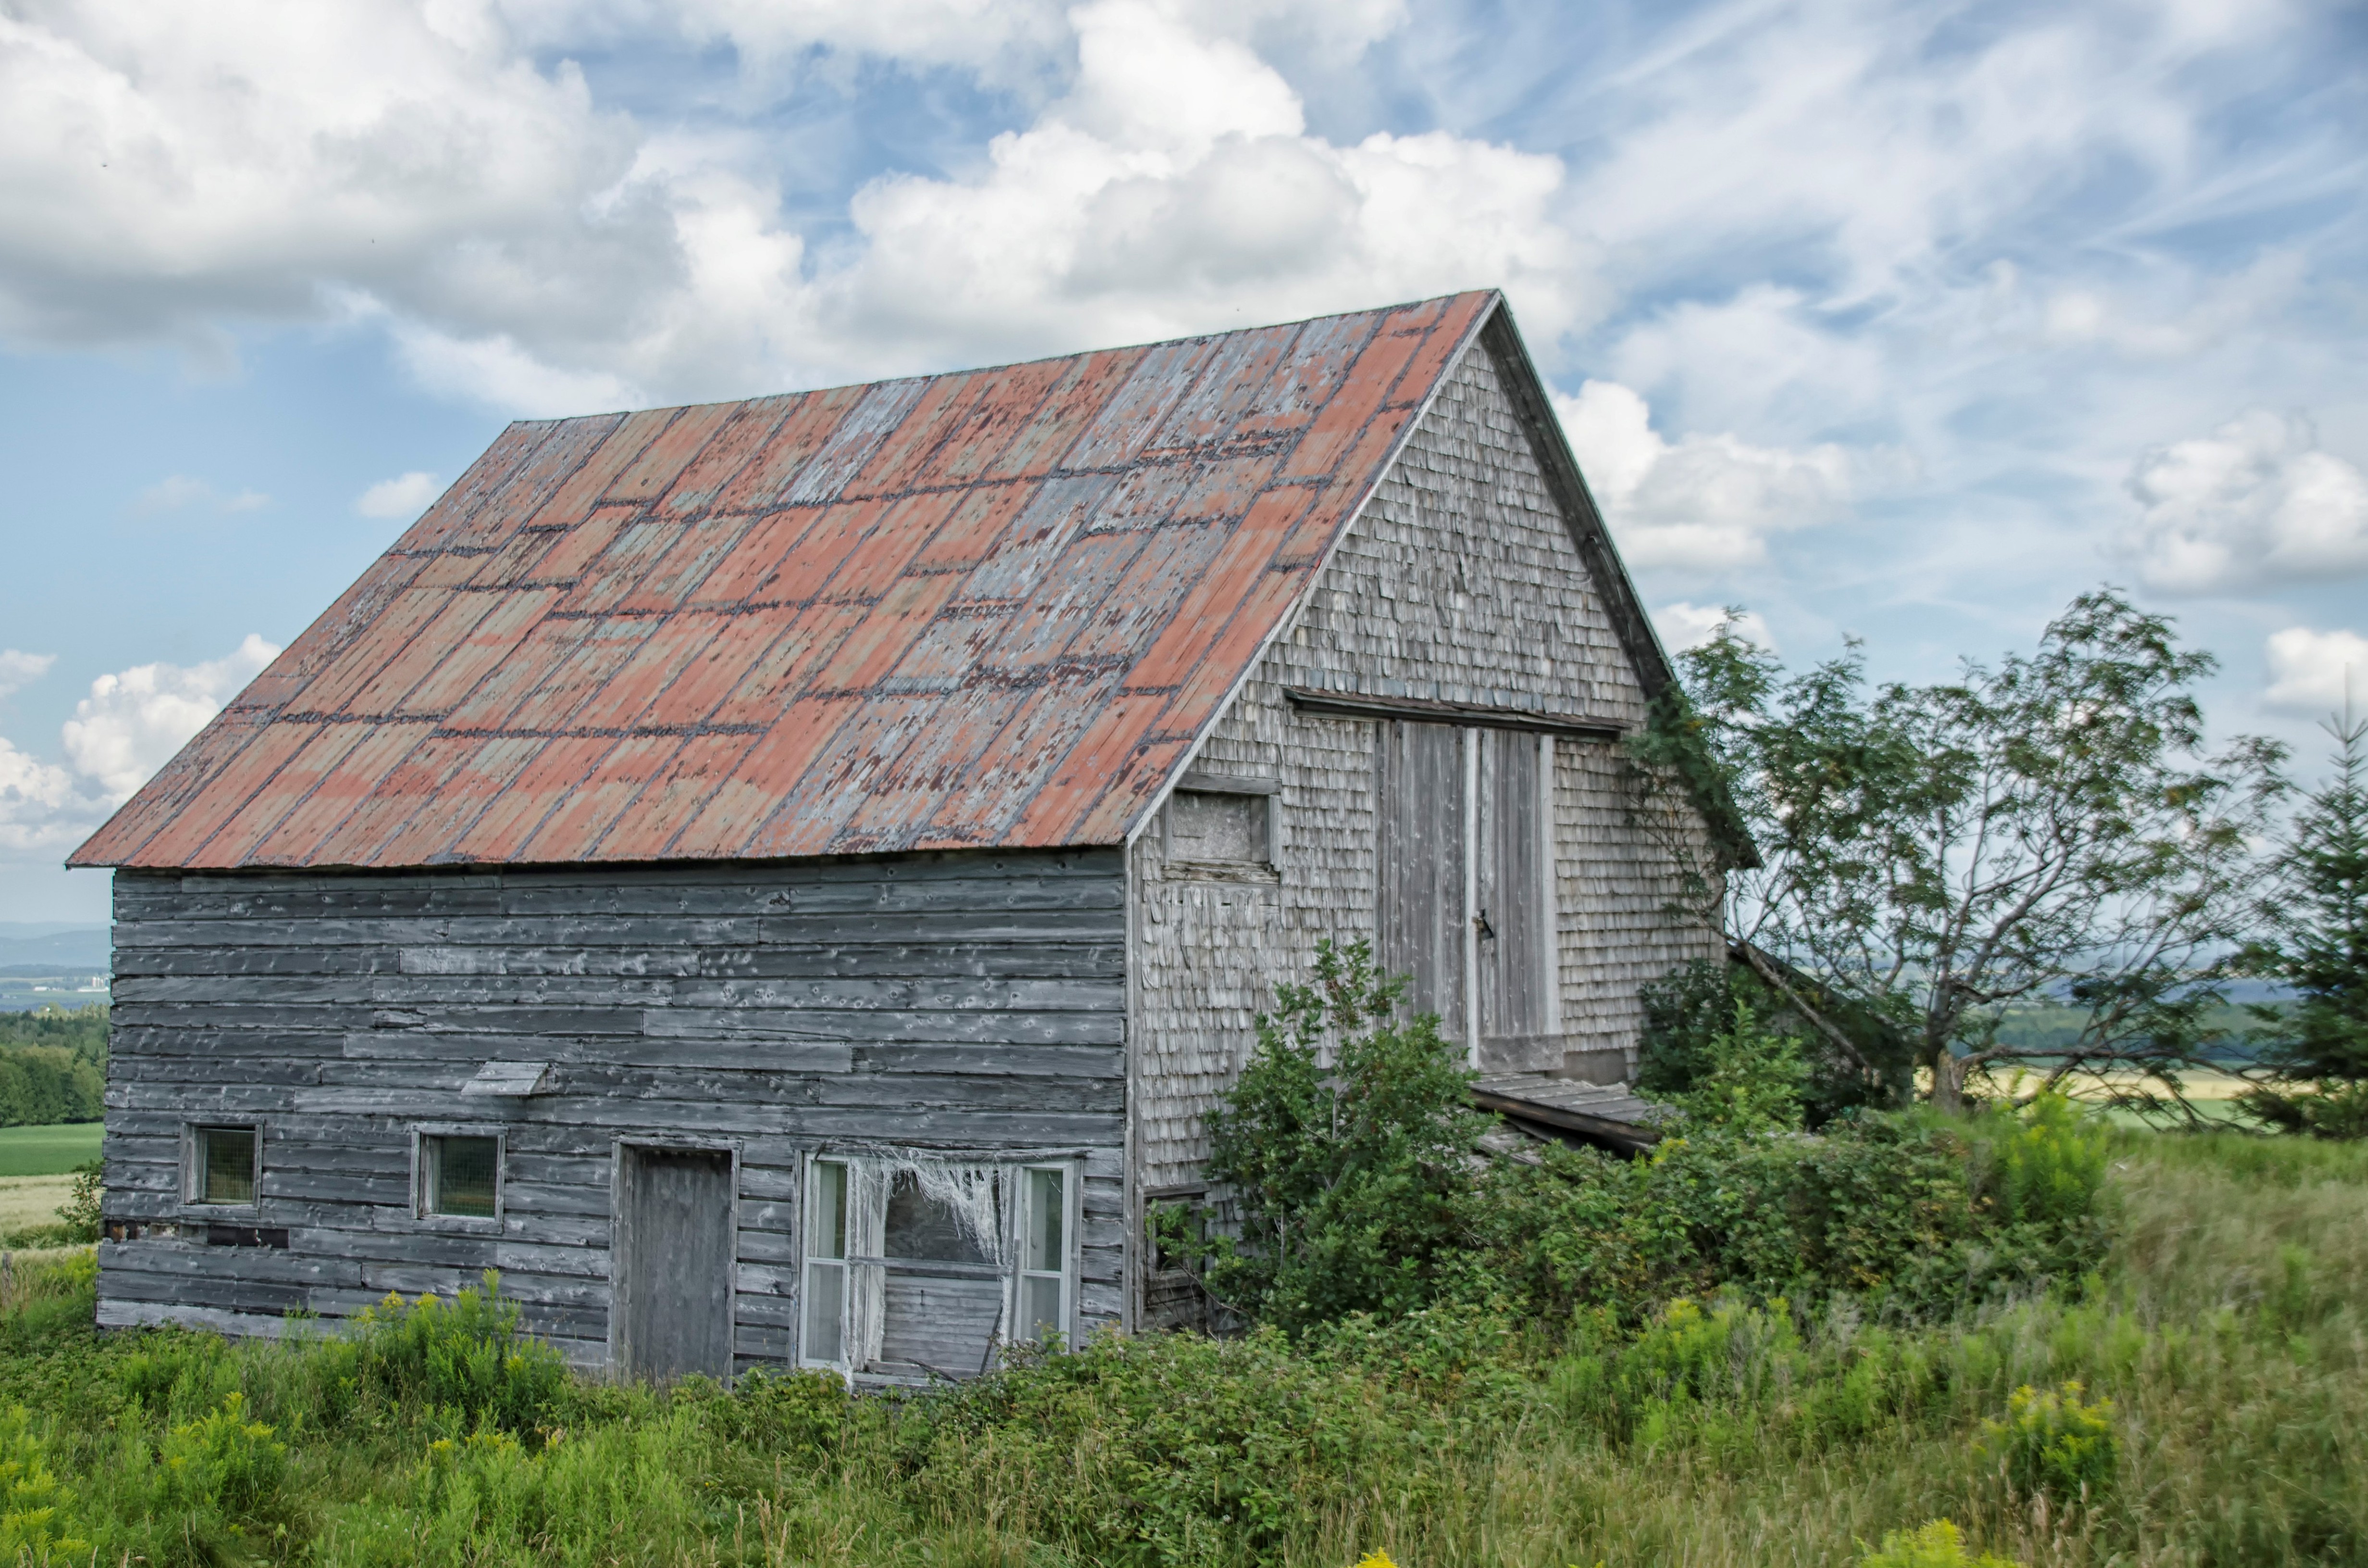
nature, farm, house, roof, building, barn, home, shed, cottage, facade, canada, quebec, sherbrooke, rural area, outdoor structure